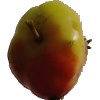
Label: Apple Red Yellow 2